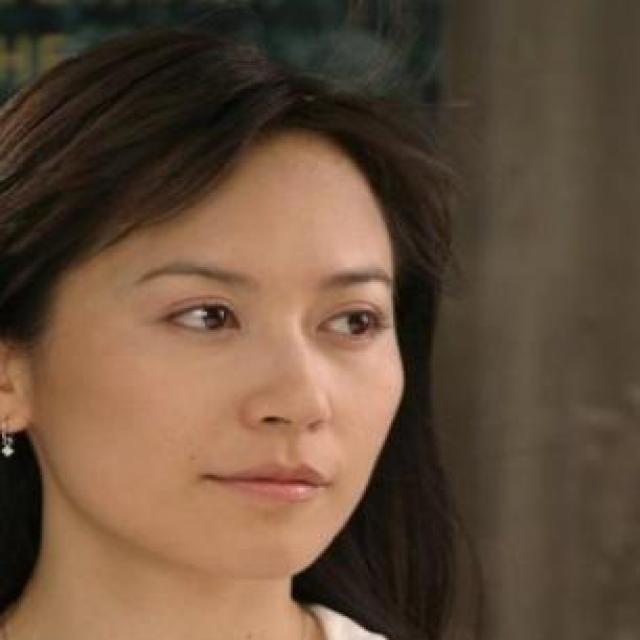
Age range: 21-44